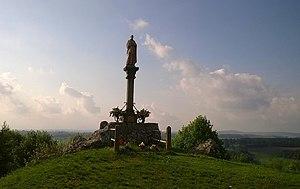
montregard9
Montregard est une commune française située dans le département de la Haute-Loire en région Auvergne-Rhône-Alpes.